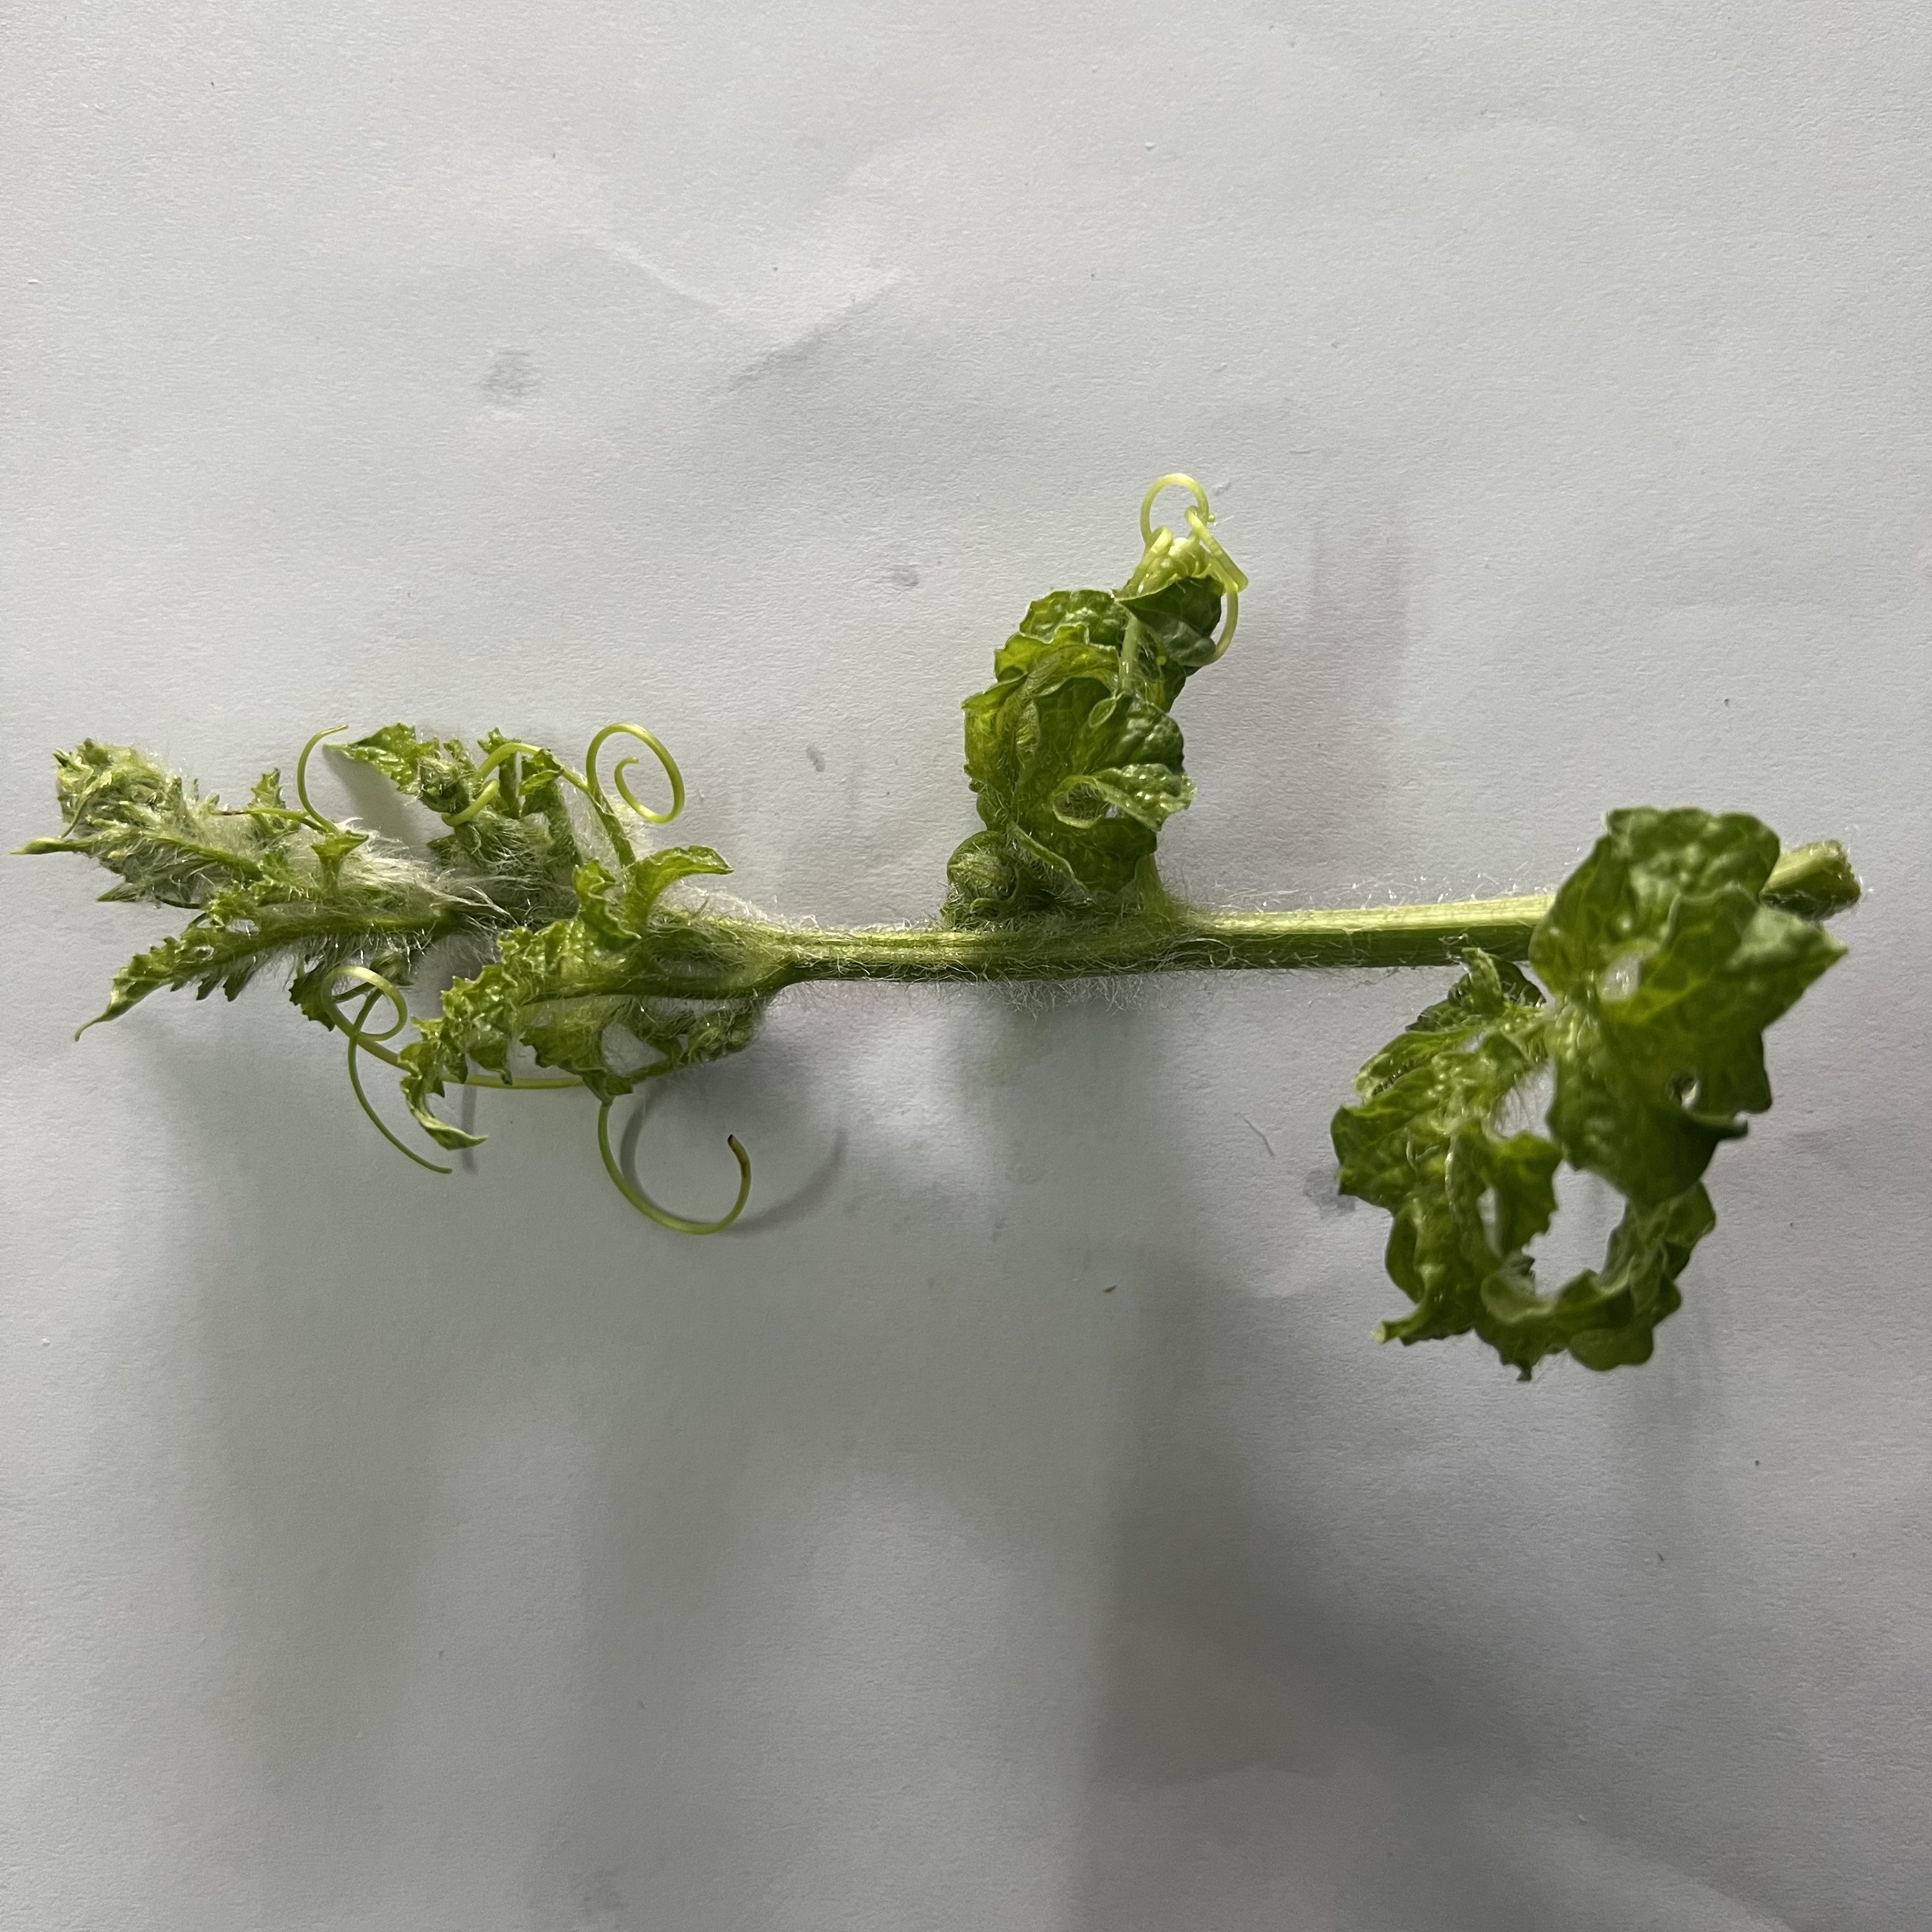
Label: Mosaic_Virus